Gin Gin, New South Wales

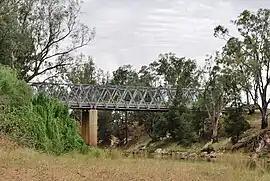
Bridge over the Macquarie River at Gin Gin

Gin Gin is a small town in New South Wales, Australia. It is located within the Narromine Shire local government area, just north-east of Trangie, New South Wales. At the 2006 census, Gin Gin had a population of 112 people.